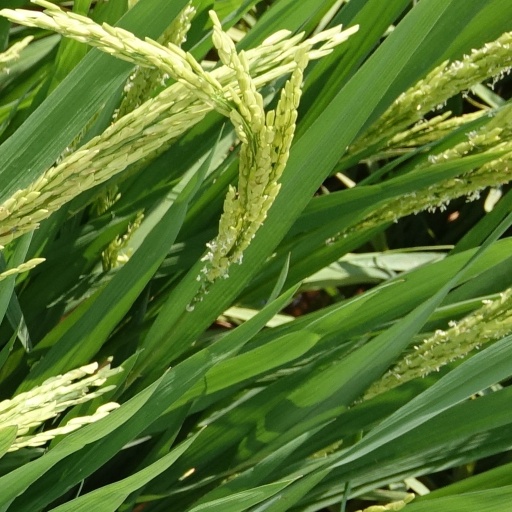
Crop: rice